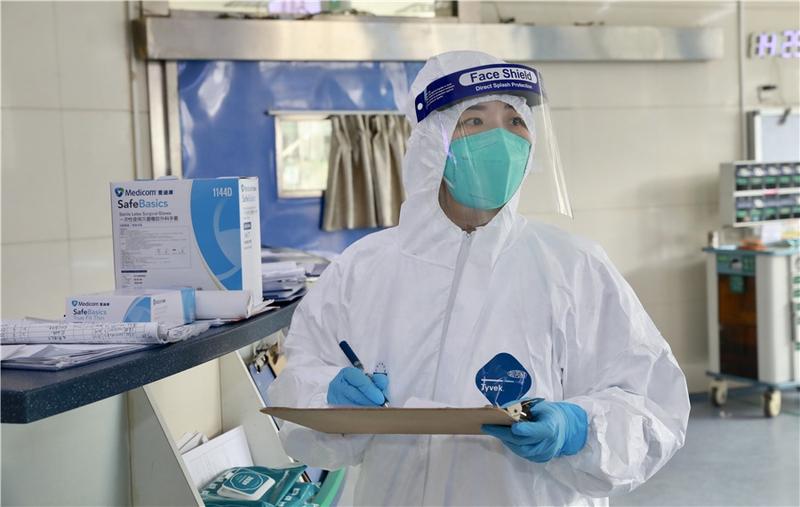
Objects detected:
Mask
Face_Shield
Gloves
Gloves
Coverall